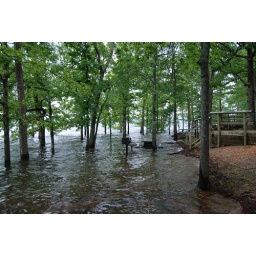
The ground under this water would normally be used for camping and eating.